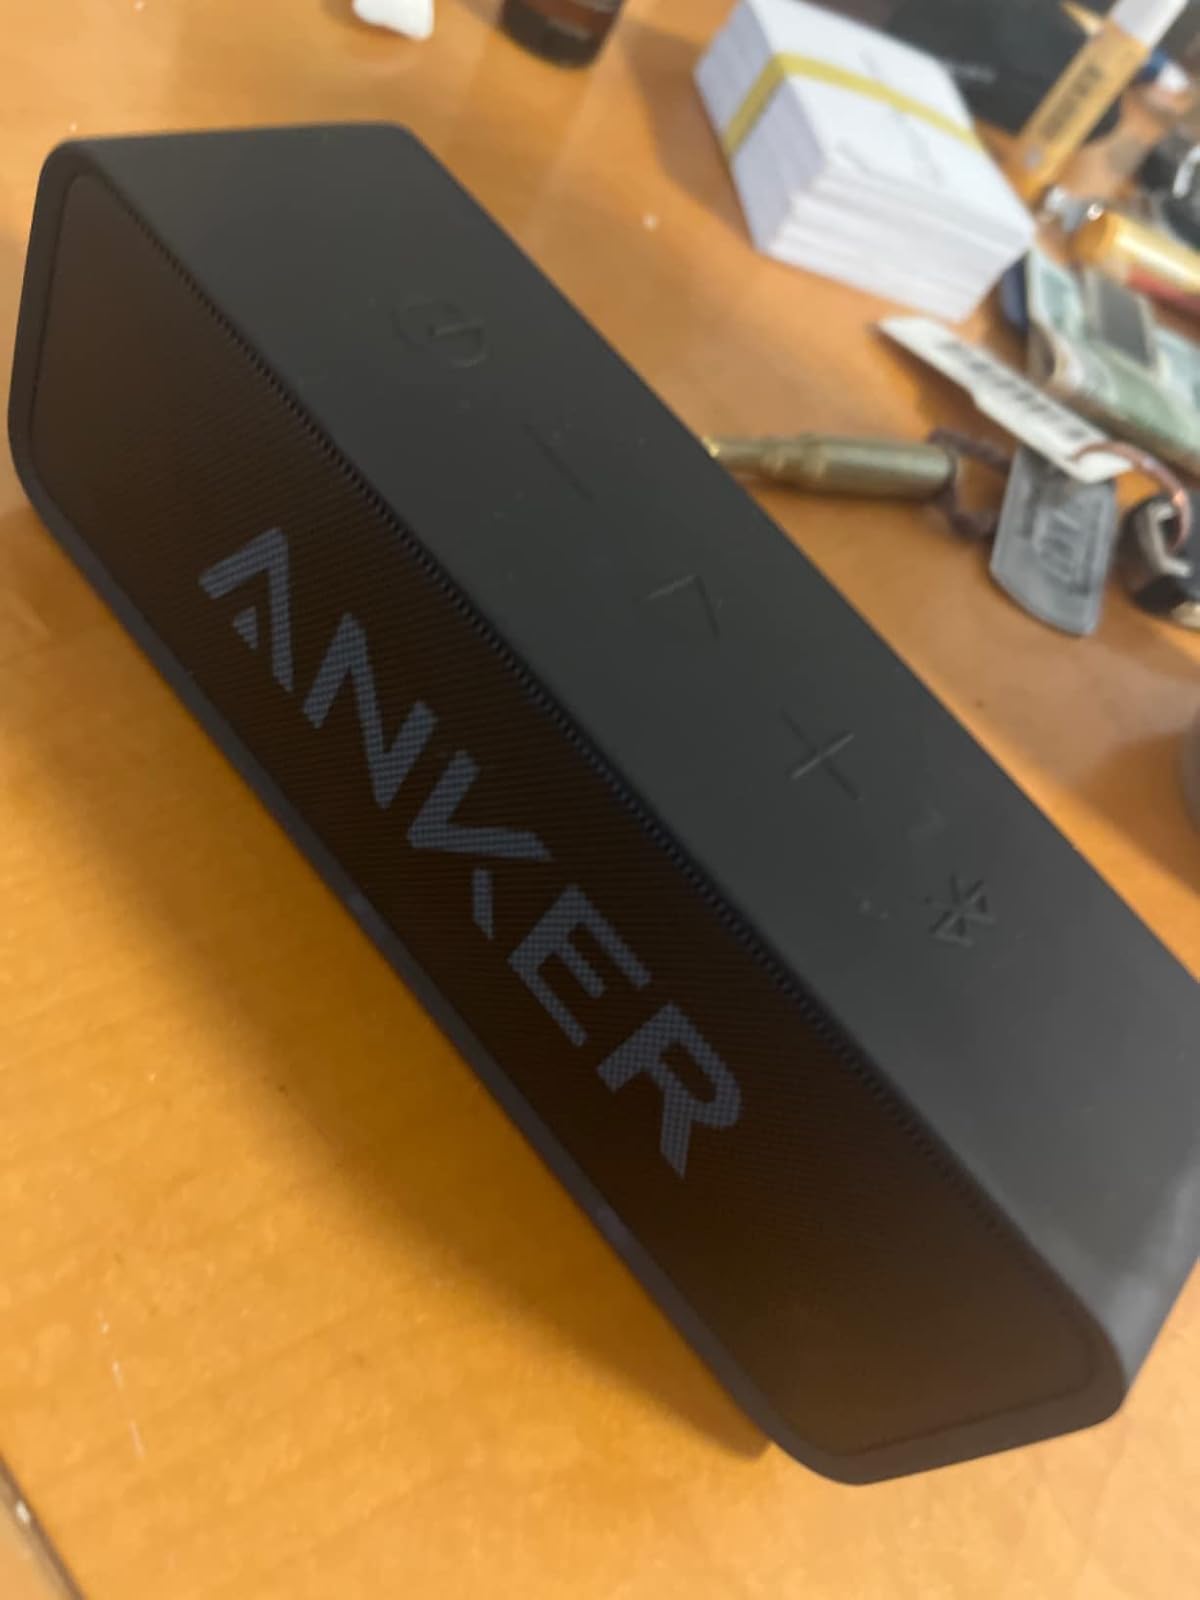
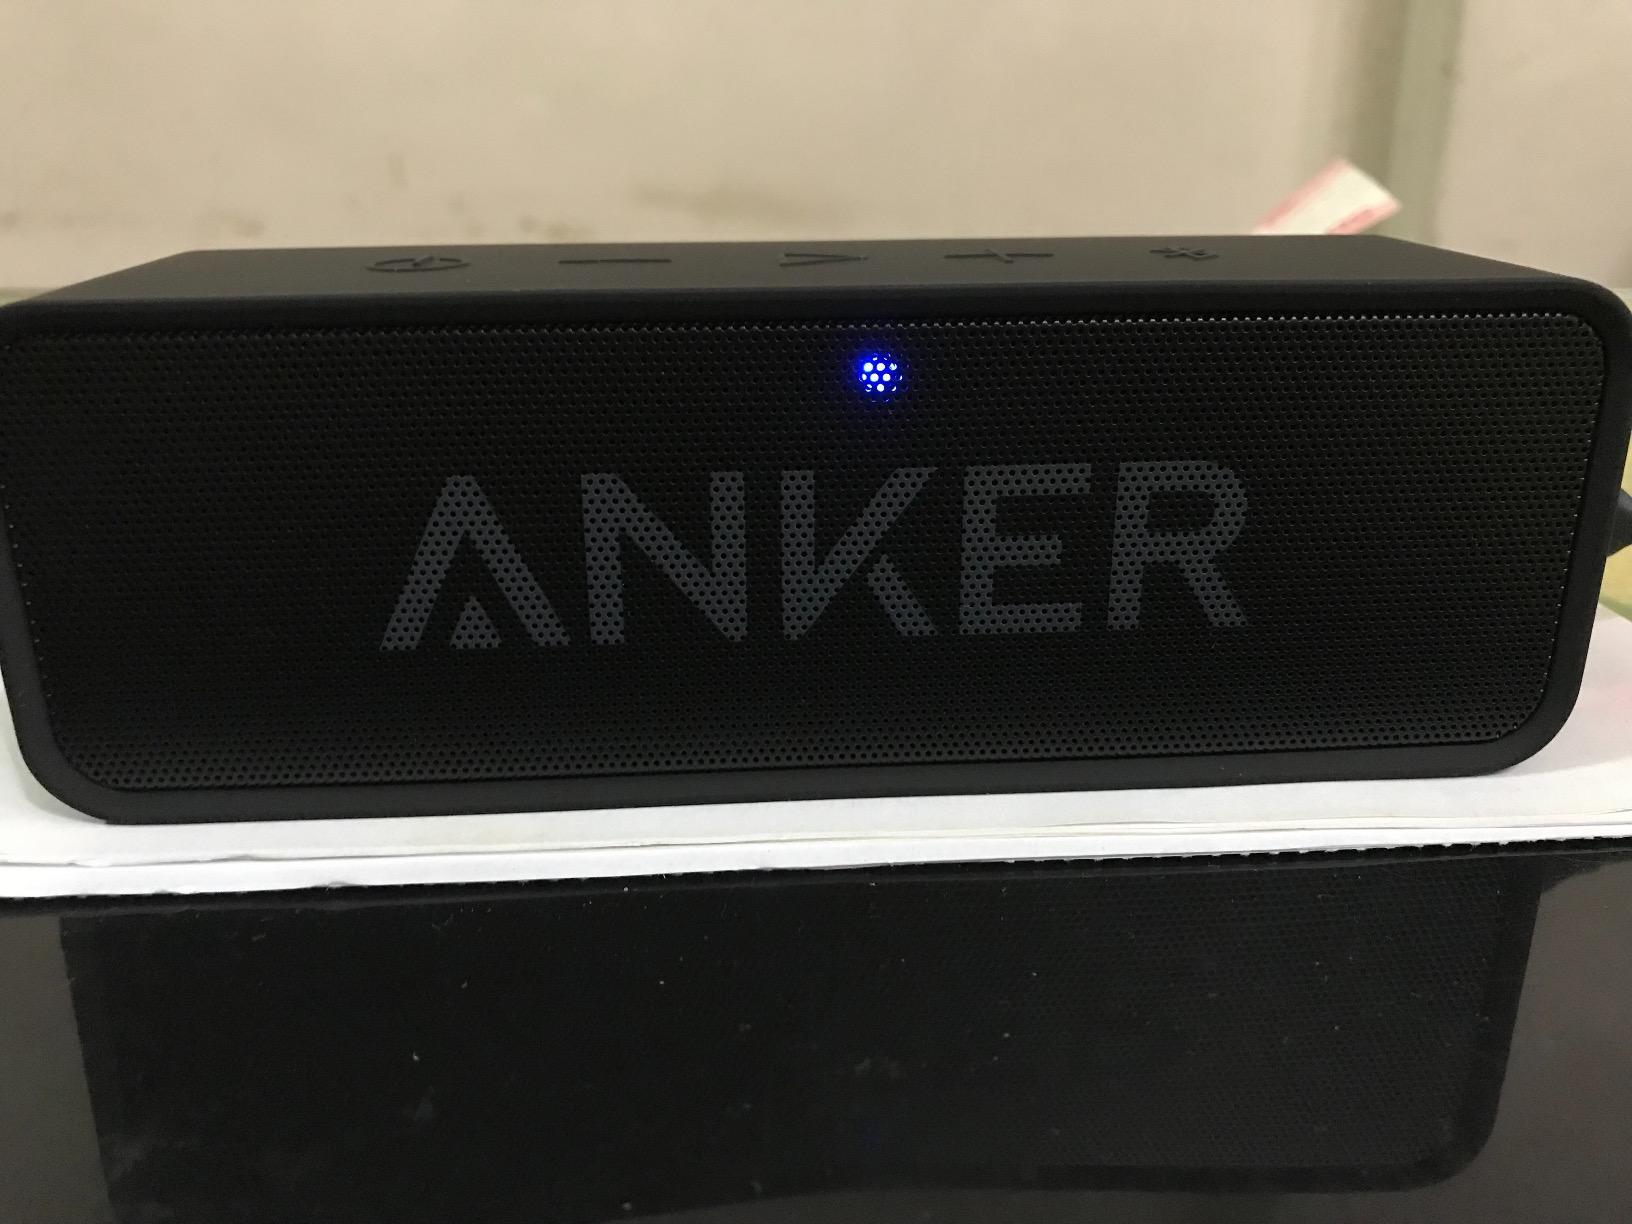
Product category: speaker
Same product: yes